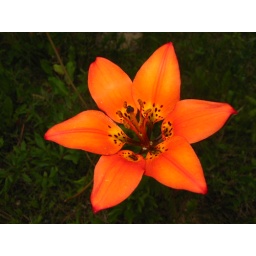
lily in Yoho National Park. I also saw a coyote and a mountain goat but they were camera shy.